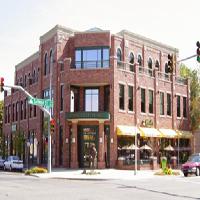
Weather: cloudy or overcast